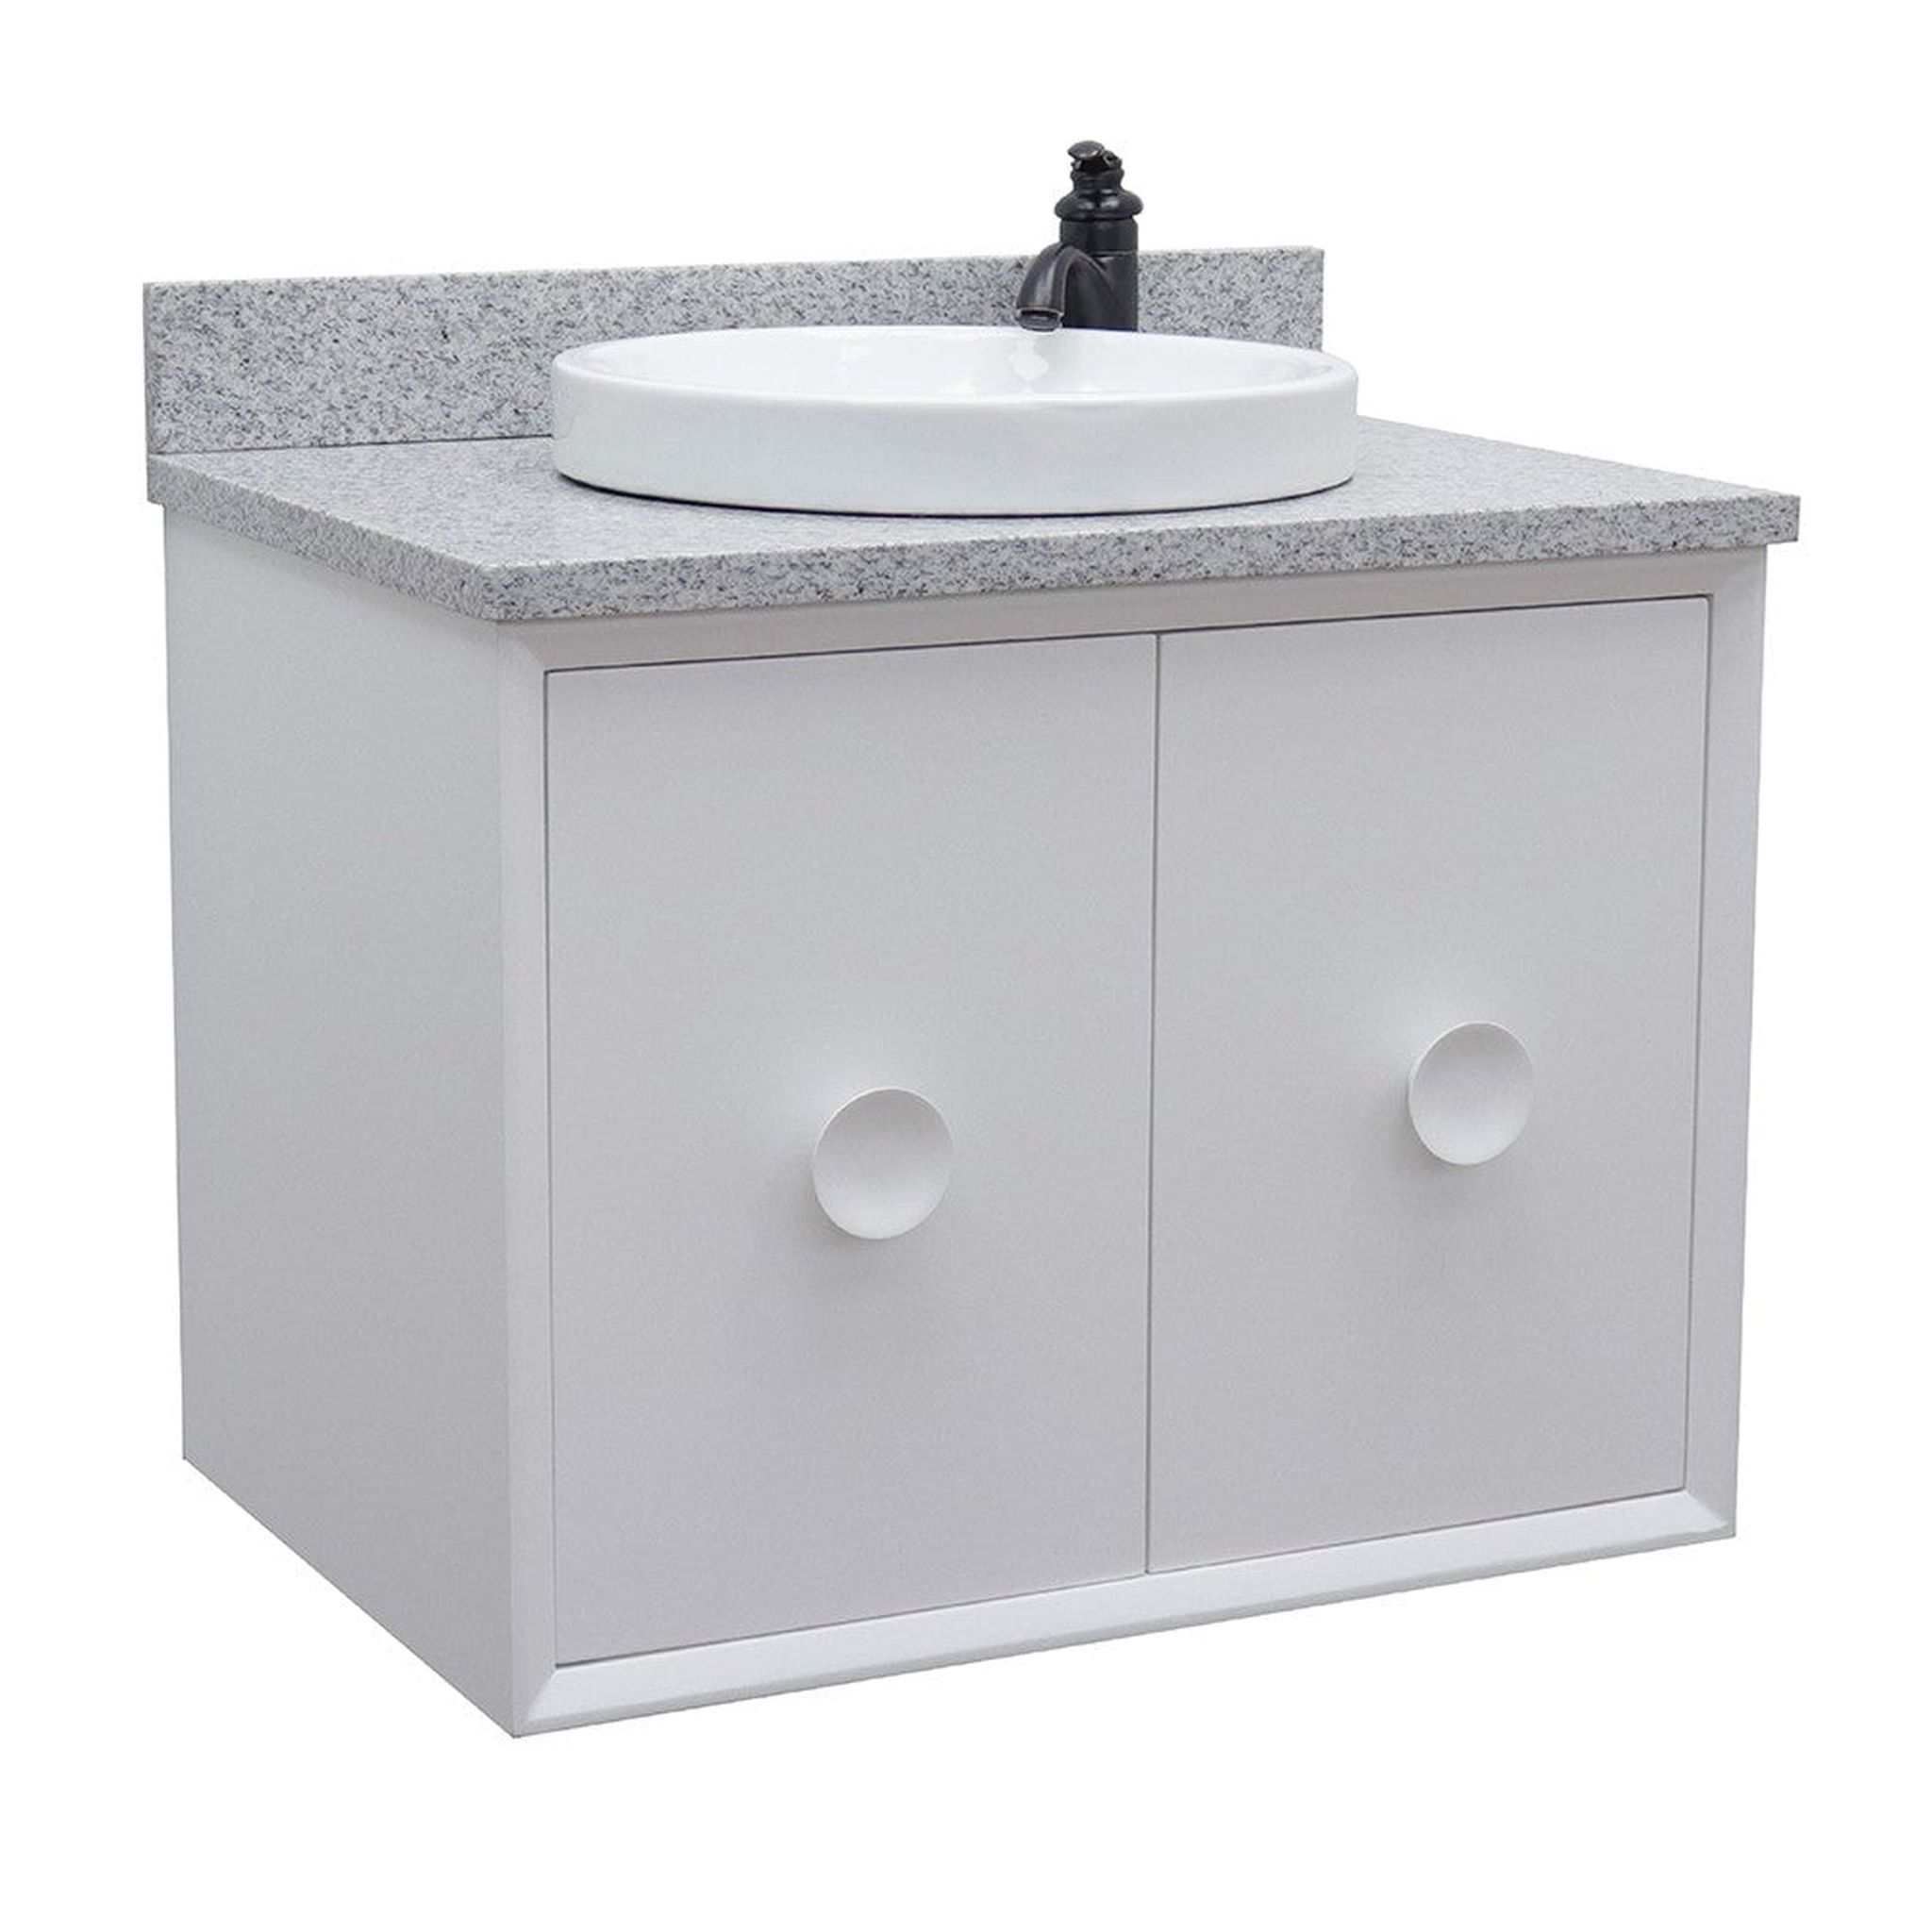
Bellaterra Home Stora 31" 2-Door 1-Drawer White Wall-Mount Vanity Set With Ceramic Vessel Sink and Gray Granite Top
The Stora collection by Bellaterra Home features is a traditional cabinet with a modern twist. It is constructed with solid oak top with birch veneer. On all corners, it has full corner block for stability and additional support for the counter top. It is hand applied with multiple layers of ecofriendly stain and top coat to prevent pealing, cracking and fading. The interior finish is consistent throughout and matches the exterior finish. This cabinet offers immaculate styling while concealing a fantastic amount of storage behind a set of doors. The interior drawer is constructed with English dovetail and smooth full extension glide. The eye-catching 3.5” door handles enhance the simple yet elegant look of this vanity offers. This collection is offered in two configurations, wall mount or freestanding, and also, a variety of finishes. Each cabinet is configured to work with our variety of countertops or any standard sized tops. This vanity is available in: White, Aqua blue. This elegant bathroom vanity top features a 1.3” thick Gray granite preinstalled with a white cUPC certified rectangle ceramic sink and a matching 4 in. H. backsplash is available for purchase to complete the utmost beauty and functionality. It will easily match many home interiors. The vanity top is pre-drilled with 3 holes for an 8” widespread faucet and fits directly on top of a standard vanity cabinet (sold separately). Bellaterra Home’s counter tops are pre-sealed and polished for added protection. All genuine stone material has its variation of veining pattern and color; every top will be slightly different. What's Included 31" Vanity Set Counter Top and Sink Not Included Backsplash Faucet Features Wood and veneer over plywood construction, no MDF or particle board Each cabinet is configured to work with our variety of countertops or any standard sized tops Full corner block on all corners for stability Hand applied with multiple layers of ecofriendly stain and top coat to prevent pealing, cracking and fading Interior drawer is constructed with English dovetail and smooth full extension glide Soft close hinges Eye-catching 3.5” door handles Interior finish matches the exterior Genuine Granite, natural material cUPC certified white ceramic sink factory pre-installed, no assembly required 1.3 in. (33mm) thickness eased-edge elegant look Vanity top is pre-drilled with one faucet hole for a single hole faucet (faucet not included) Specifications Characteristics Wood Finish: White Hardware Finish: White Mount Type: Wall Mount Top Separated? Y or N: Y Soft Close Hinges? Y or N: Y Type of Material Item is Constructed From: Solid wood, birch veneer, plywood, natural stone, ceramic Counter Top Material: Gray Granite Faucet Hole Pre-drilled: Single Hole Backsplash Included?: Not Included Assembly Level: Slight Assembly Required Overflow Drain: Yes Sink Type: Ceramic Sink Material: Ceramic Sink Shape: Round Sink Installation Type: Semi-recessedMount Sink Color/Finish: White Sink Size (WxDxH): 18x18x7 Drain Included?: No Drain to Drain: N/A Drain to Edge: 15.5 Number of Faucet Holes: 1 Number of Vanity Drawers: 1 Number of Vanity Doors: 2 Number of Vanity Shelves: 0 Prop65: Yes Warranty: 1 Year Product Dimension & Weight Width 31" Depth 22" Height 25" Weight 124 lbs Warranty The warranty on all Bellaterra Home bathroom vanities against manufacturer's defects is 1-year from the date of purchase and subject to the original owner. This warranty applies only to the original purchaser and to the original installation of the product. Damage caused during moving (tipping over) or during installation is not a defect or warranty issue and will not be considered as such. Damage caused by mis-treatment or lack of following our care instructions will not be considered a defect or warranty issue. Bellaterra Home does not accept mis-shipped items after 30 days. We prefer the customer inspect the item upon arrival however allow 30 days to report any incorrectly shipped item or buyer's remorse return. This warranty does not cover installation or any other labor charges associated with the repair, removal, re-installation, or consequential damages. Characteristic Specifics Tempered Glass Characteristic Due to the manufacturing process, glass will tend to have a greenish tint, this is a natural feature and is not considered a defect. As a result of the tempering process or otherwise, color variations in glass may occur in certain products. Stone Characteristics Color and Pattern Variations in stone are a natural occurrence. Natural occurring stone characteristics such as variations in grain, color,mineral streaks are not considered as defective product. Finish and Wood Characteristics All wood naturally ages, darkens, changes color and mellows over time due primarily to exposure to light. While this color change is imperceptible from day to day it may be significant over a longer period of time, or due to amount of light the wood is exposed to. On warranty replacement doors or drawers, we will not guarantee an exact color match. Also, imperfections such as checks (small surface splits), pitch pockets (small dark holes) or darker mineral streaks are natural and are not considered defects. Product Care & Maintenance Bathtubs When it comes to cleaning a bathtub made of acrylic material, there is a right way and a wrong way. Using the proper cleaning supplies and non-abrasive cloths will keep your tub looking new for a long time. However, if you use caustic cleaners or scratchy materials, you could do permanent damage. The simplest way is to just wet a soft cloth or sponge with antibacterial dish soap and use it to scrub the entire tub. Rinse the tub to completely remove the dirt and soap. You can use a mild antibacterial soap that you'd use for hand washing your dishes. This is gentle enough to regularly use on your acrylic tub. Give it a quick rinse after each use. Spray it down with a gentle cleanser each week. Scrub the entire tub each month. Remove stains as necessary. Use These Non-abrasive Cleaners We recommend that you clean your acrylic bathing with non-abrasive soaps and cleaners, such as: Dishwashing detergent Power Bathroom Cleaner CLR® Bath & Kitchen® Cleaner Formula 409® All-Purpose Cleaner Iron Out® Rust Stain Remover When it’s time to clean, always use a terry cloth towel, soft cloth or sponge to avoid scratching the acrylic surface. Don’t use abrasive scrubbing pads, steel wool or sponges; it will cause permanent damage to the acrylic material. If you use a drain cleaner or clog remover, be sure to rinse thoroughly with water so no product is left standing near the drain. Some chemicals and cleaners may deteriorate acrylic surfaces, causing cracks and, potentially, property damage. To avoid this, don’t use cleaning products that state on their label that they are not suitable for use on Acrylic, ABS, Polystyrene or Plastic. Be sure to check the label of any product before you apply it to the surface; it’s easier to avoid damage than to try to remedy it. Do Not Use These Cleaners Chemicals we do not recommend using to clean acrylic showers/tubs: Solvents (turpentine, lacquer thinner, mineral spirits, paint thinner, MEK, xylene, acetone, naphtha, etc.) Simple Green® All-Purpose Cleaner Pine-Sol® Original Scrubbing Bubbles® Cleaner Tilex® Bathroom Cleaner The Works® Tub & Shower Cleaner Lysol® with Hydrogen Peroxide Multi-Purpose Cleaner Windex® Vinegar Multi-Surface Cleaner DO NOT Clean Your Acrylic Bathtub with Paint Thinner, Goof OFF®, Scrubbing Bubbles®, Acetone, Lacquer Thinner, M.E.K. ® or other chemicals that attack the structural integrity of plastics (including, but not limited to, acetones Faucets To ensure the durability of the special finish - Oil Rubbed Bronze, Matte Black, Dark or Old Bronze, and Gold finish: Special finishes: Clean only with mild soap and water Dry after each use Coat faucet periodically with non-abrasive Carnauba wax Do not clean with steel wool or hard paper Do not use any abrasive chemical cleaner Do not apply plumber putty which is abrasive to damage any surface coating Warranty does not apply to special or living finishes such as Oil Rubbed Bronze, Dark or Old Bronze, Matte Black, and Gold as living finishes will change over time as a result of normal process and may look different than at the time of purchase, therefore these items are warranted for functionality only. These special finishes has components may vary in shade at the time of shipment. The warranty is limited to the replacement of defective parts only, labor cost and/or damage resulting from improper installation, repair or replacement, as well as incidental and consequential damages coned therewith are excluded. Any damage to this faucet as a result of misuse abuse, neglect, accident or improper installation or any use not consistent with the instructions furnished by us will void this warranty. Mirrors Your mirror will provide years of service and beauty by following these care and maintenance good practices. The safest cleaner for a mirror is clean, warm water applied with a soft cloth. Be careful not to allow the edges of the mirror to remain wet over a period of time. Do not use any acidic or alkali cleaners. They can attack the surface and edges as well as the backing of the mirror. Never use an abrasive cleaner on any mirror surface. Do not use cleaners with heavy ammonia bases. These, too, can damage the mirror edges and backing and will result in a ruined mirror. Never spray any cleaner directly on to a mirror. Instead, apply the cleaner to a soft cloth and then wipe the mirror. This will also prevent “puddling” at the mirror edge where the cleaner could attack the backing. Always use soft, grit-free cloths when cleaning a mirror to reduce chances of scratching the surface. Be sure to dry all joints and edges thoroughly to be certain no cleaner comes in contact with the edge and backing. Keep your mirrors looking like new requires regular maintenance using the right products. Glass Though there are countless products on the market claiming to wipe streaks away, we recommend the most basic of options: kitchen-sink soap. The best way to clean your glasses is to run them under warm water and put a tiny drop of dishwashing detergent on the tip of your fingers to create lather on the lens. Then rinse with warm water, and dry with a clean, soft cotton cloth. Tempered Glass Start mixing dish soap with water and place it in a spray bottle. Spray the mixture on the tempered glass surface. Let it set for a few minutes to catch all the dirt on the glass. Take a sponge and use it to remove the mixed cleaner. Take a clean soft cloth and wipe the glass dry. Counter Tops Ceramic Tops Daily Habits: After your morning beauty routine, take a few minutes to make sure everything goes back in its designated space—toothbrush in a cup, makeup back in the drawers, and hair tools hidden behind cabinets. A clear countertop makes it easier to wipe down the surface every day before you leave. This small but meaningful addition to your daily routine will make a big difference to the look of your bathroom. Wipe Down: It's easy to get pulled into the many aisles of cleaning supplies at grocery stores. With the colorful options and promising claims to clean your bathroom best, it seems like a no-brainer. But, you can save a good deal of money by making your own cleaning agent with items you already have at home. Sure, it won't come in the same bright packaging, but it will work all the same. To make it, mix vinegar and water in a spray bottle. Spritz it on the counter and wipe down. It will keep the surface clean and shiny. Regular Maintenance: First, wipe off the countertop with a commercially prepared tile cleaner, or make your own cleaner by combining 1 2/3 cup baking soda, 1/2 cup liquid soap, 1/2 cup water, 2 tablespoons of vinegar. This will remove the day-to-day dirt. Genuine Stone Tops Clean stone surfaces with a neutral cleaner, stone soap, or a mild liquid dishwashing detergent and warm water. Home cleansers can leave a residue on natural stone, and should always be rinsed well and dried to keep from having water spots. Frequent or over-use of an ammonia solution may eventually dull the surface of some stone types. Any abrasive or acidic cleaners should be avoided. There are natural stone cleansers, sealers, polishes and protectants available on the market that are specifically for use on stone floors or countertops and can be found in any local hardware store. Many flooring companies offer steam services for natural stone areas as well. Use a clean soft cloth on top surfaces and a clean rag mop on floors. In any case, when cleaning stone, it is always best to sweep or vacuum the area free of any dirt and debris before beginning. Any leftover debris can scratch the area when cleaning or drying. Rinse the surface thoroughly after washing with the soap solution and dry with a soft microfiber cloth. Change the rinse water frequently when cleaning. Our stone tops are sealed & polished once manufactured. We recommend you seal & polish after installation and every 6 months to 1-year afterwards depending on use. Marble Tops Marble is a calcium-rich stone, porous and susceptible to expansion. When spills are left on a marble countertop, they seep into the pores. Over time, this leads to cracks. It's important to wipe up any spills immediately, then wipe the area with a little water and dry immediately. Never allow wet dishes, glasses or water to stand on a marble countertop for any length of time. Water will seep into the stone and leave a permanent ring to remind you where the water was. This is caused by a permanent change in the marble's composition and can only be removed by professional polishing. You'll need to select a cleaning solution that is made specifically for cleaning marble. Most regular household cleaners contain acid, which can damage the finish. Cleaners with citric acid must be avoided. Neutral cleaners, such as phosphate-free solutions or dishwashing liquids, will work in a pinch. The trick to using any cleaning agent on your countertop is to rinse the soap off immediately with warm water to avoid drying out the marble. Engineered Quartz Tops Engineered Quartz has been known as the material that is highly resistant to stains. That is due to its non-porous surface, which prevents liquids and spills from leaving a stain. However, when quartz is exposed to hard water, if that water is not wiped off, it can leave mineral deposits. We recommend to seal the surface every 3-6 months depends on usage. Here, we are bringing the 5 tips on how to remove water stains from your quartz countertops. 1. Use Steel Wood If you have a mineral buildup from hard water, use steel wool to remove it. Use light handed circular motions for the whole countertops, even if they don’t have visible stains. Follow up with using a dry cloth to wipe off the loosened buildup. 2. Baking Soda Another way to remove water stains is to mix the baking soda and water. Pour a bit of this home-made cleaner on the stain, then rub it in with kitchen sponge with circular motions. This method will help to remove stains from glasses and cooking. 3. Use Plastic Wrap If the first two methods do not remove the stain, you can try this trick. Pour a bit of the baking soda-water mixture on the stain. Cover it with a plastic wrap and let it sit for a few hours. This will create the heat that will pull out the stain out of your quartz countertops. 4. Use a Specialized Cleaner There are also quartz cleaning kits on the markets that are exactly created to remove the stains from hard water. They can be effective if none of the above methods helps. 5. Wipe the Spills and Glass Rings at the Earliest Opportunity Distilled water will not leave a stain, because what leaves stain or quartz are actually minerals that water contain. If you want to prevent water stains, you can use distilled water when doing the routine cleaning. Another way to prevent the water stains is to wipe off the spills and glass rings with a dry cloth after each use. Following these simple steps for removing the water stains will make your quartz countertops even more shiny and beautiful. Quartz is highly resistant to stains, but it is not stain-proof; the key to leaving your quartz countertops clean and without stains is to remove the spills as quickly as possible. If not, these tricks can help you to bring back its beauty. Wood Don't avoid dusting furniture. Frequent dusting removes airborne deposits that build up in a filmy layer and can scratch the surface. Clean, dry, soft cloths or feather dusters will effectively remove dust; however, to avoid scattering the dust into the air, where it floats until landing back on furniture surfaces, dampen the cloth very slightly. Never use all-purpose cleaning sprays unless your furniture has a plastic coating, such as the kind used on kitchen tables and children's furniture. You'll usually want to avoid cleaning wood with water. However, sticky spots may need to be treated with soap and water. Here's how: Dip the cloth in mild soap or detergent dissolved in water, wring the cloth nearly dry, and wipe the area. Rinse and immediately dry with a clean, soft cloth.
Brand: Bellaterra Home
Category: Furniture > Cabinets & Storage > Vanities > Bathroom Vanities